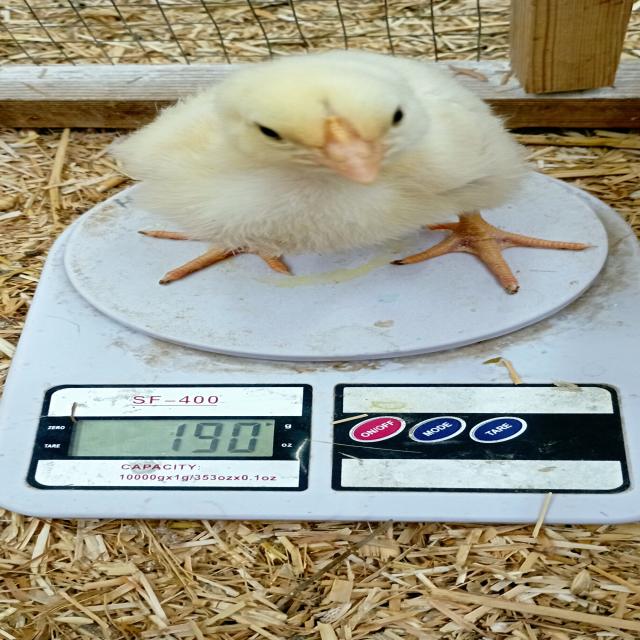
Weight: 190 g